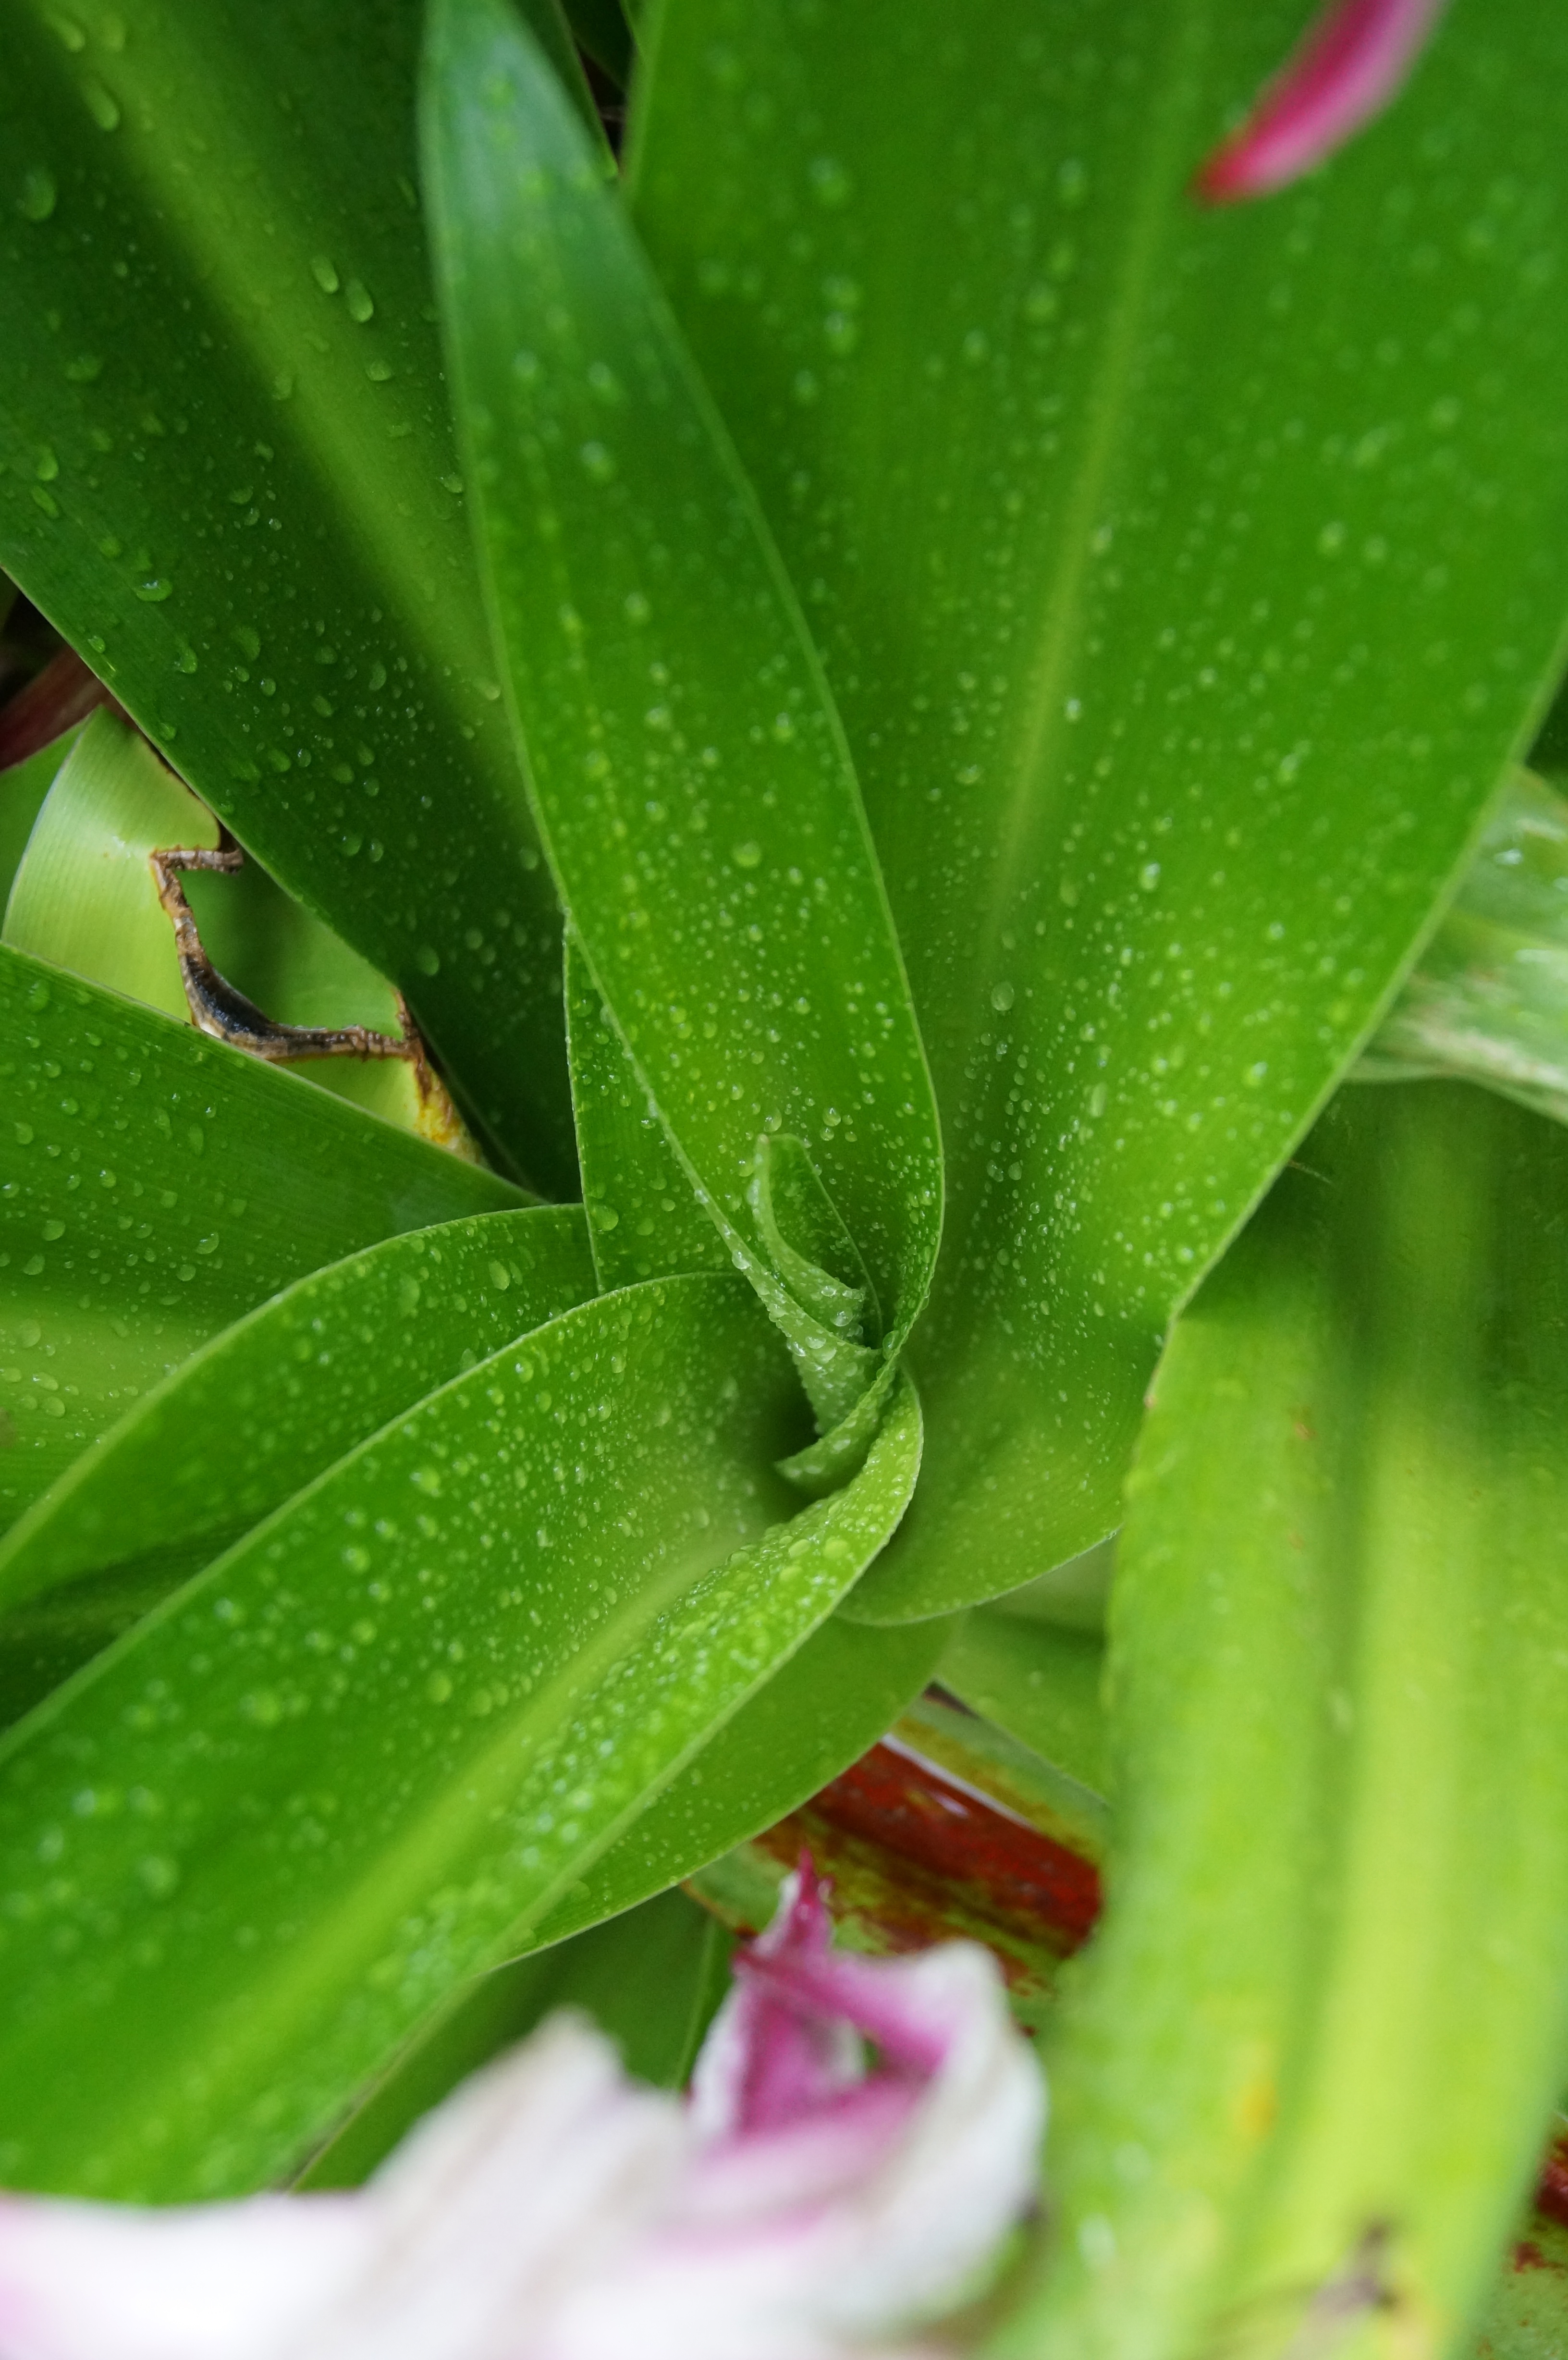
nature, plant, leaf, flower, petal, green, botany, flora, plants, leaves, macro photography, flowering plant, plant stem, land plant